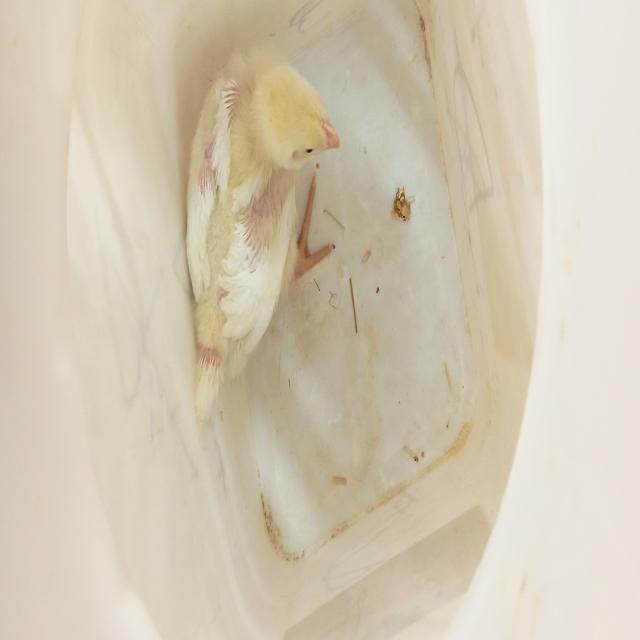
Weight: 381 g